John Dawson (musician)

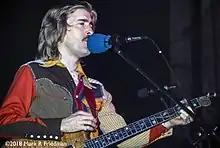
John "Marmaduke" Dawson in 1973

John Collins Dawson IV (June 16, 1945 – July 21, 2009), nicknamed "Marmaduke", was an American musician, singer, and songwriter. He was best known as the leader and co-founder of the country rock band the New Riders of the Purple Sage. He sang lead vocals on most of the band's songs.